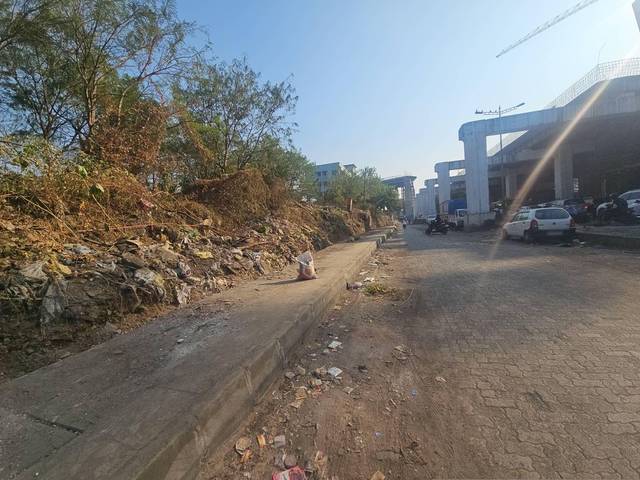
Region: India
Coordinates: 19.076, 72.847